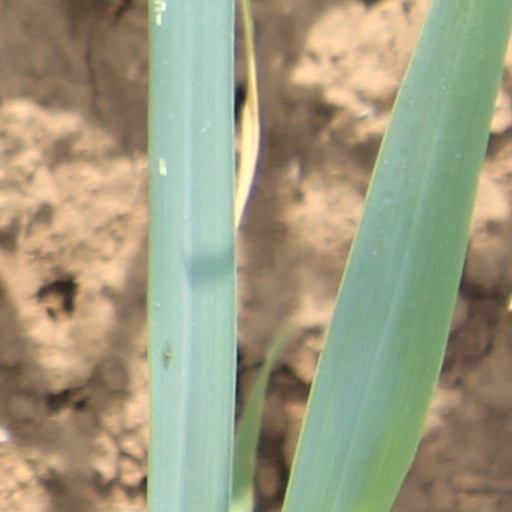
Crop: wheat